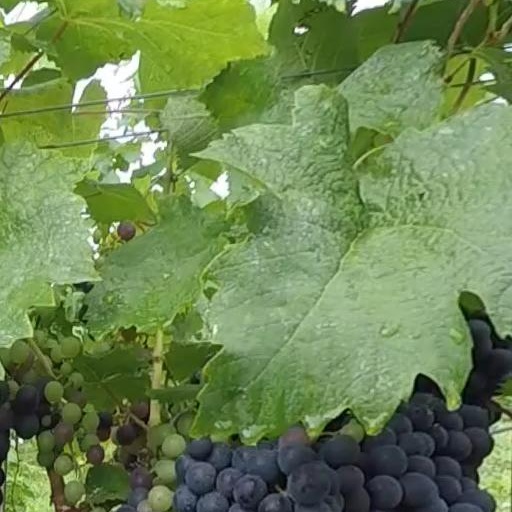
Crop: grape